Helmond

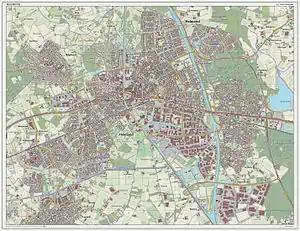
Dutch topographic map of Helmond (city), March 2014

Helmond (called "Hèllemond" in the local dialect) is a city and municipality in the Metropoolregio Eindhoven of the province of North Brabant in the Southern Netherlands.